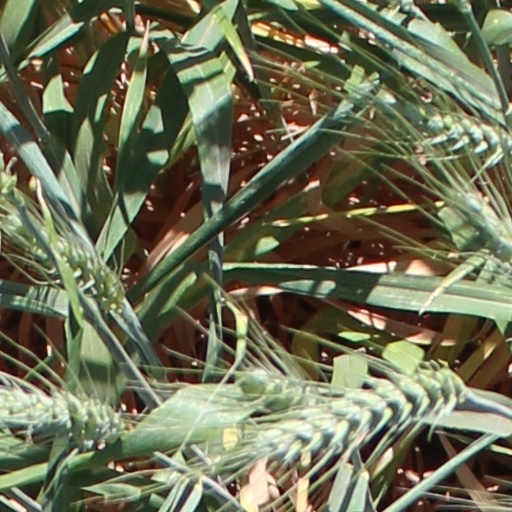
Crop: wheat